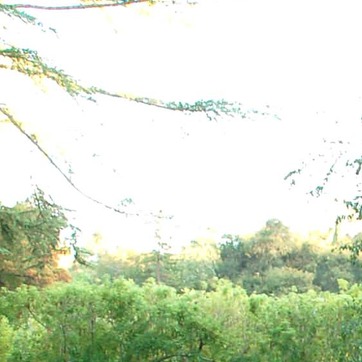
Material: sky